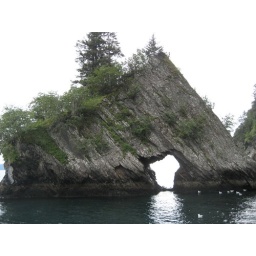
There are lots of amazing rock forms jutting out of the water around Seward.